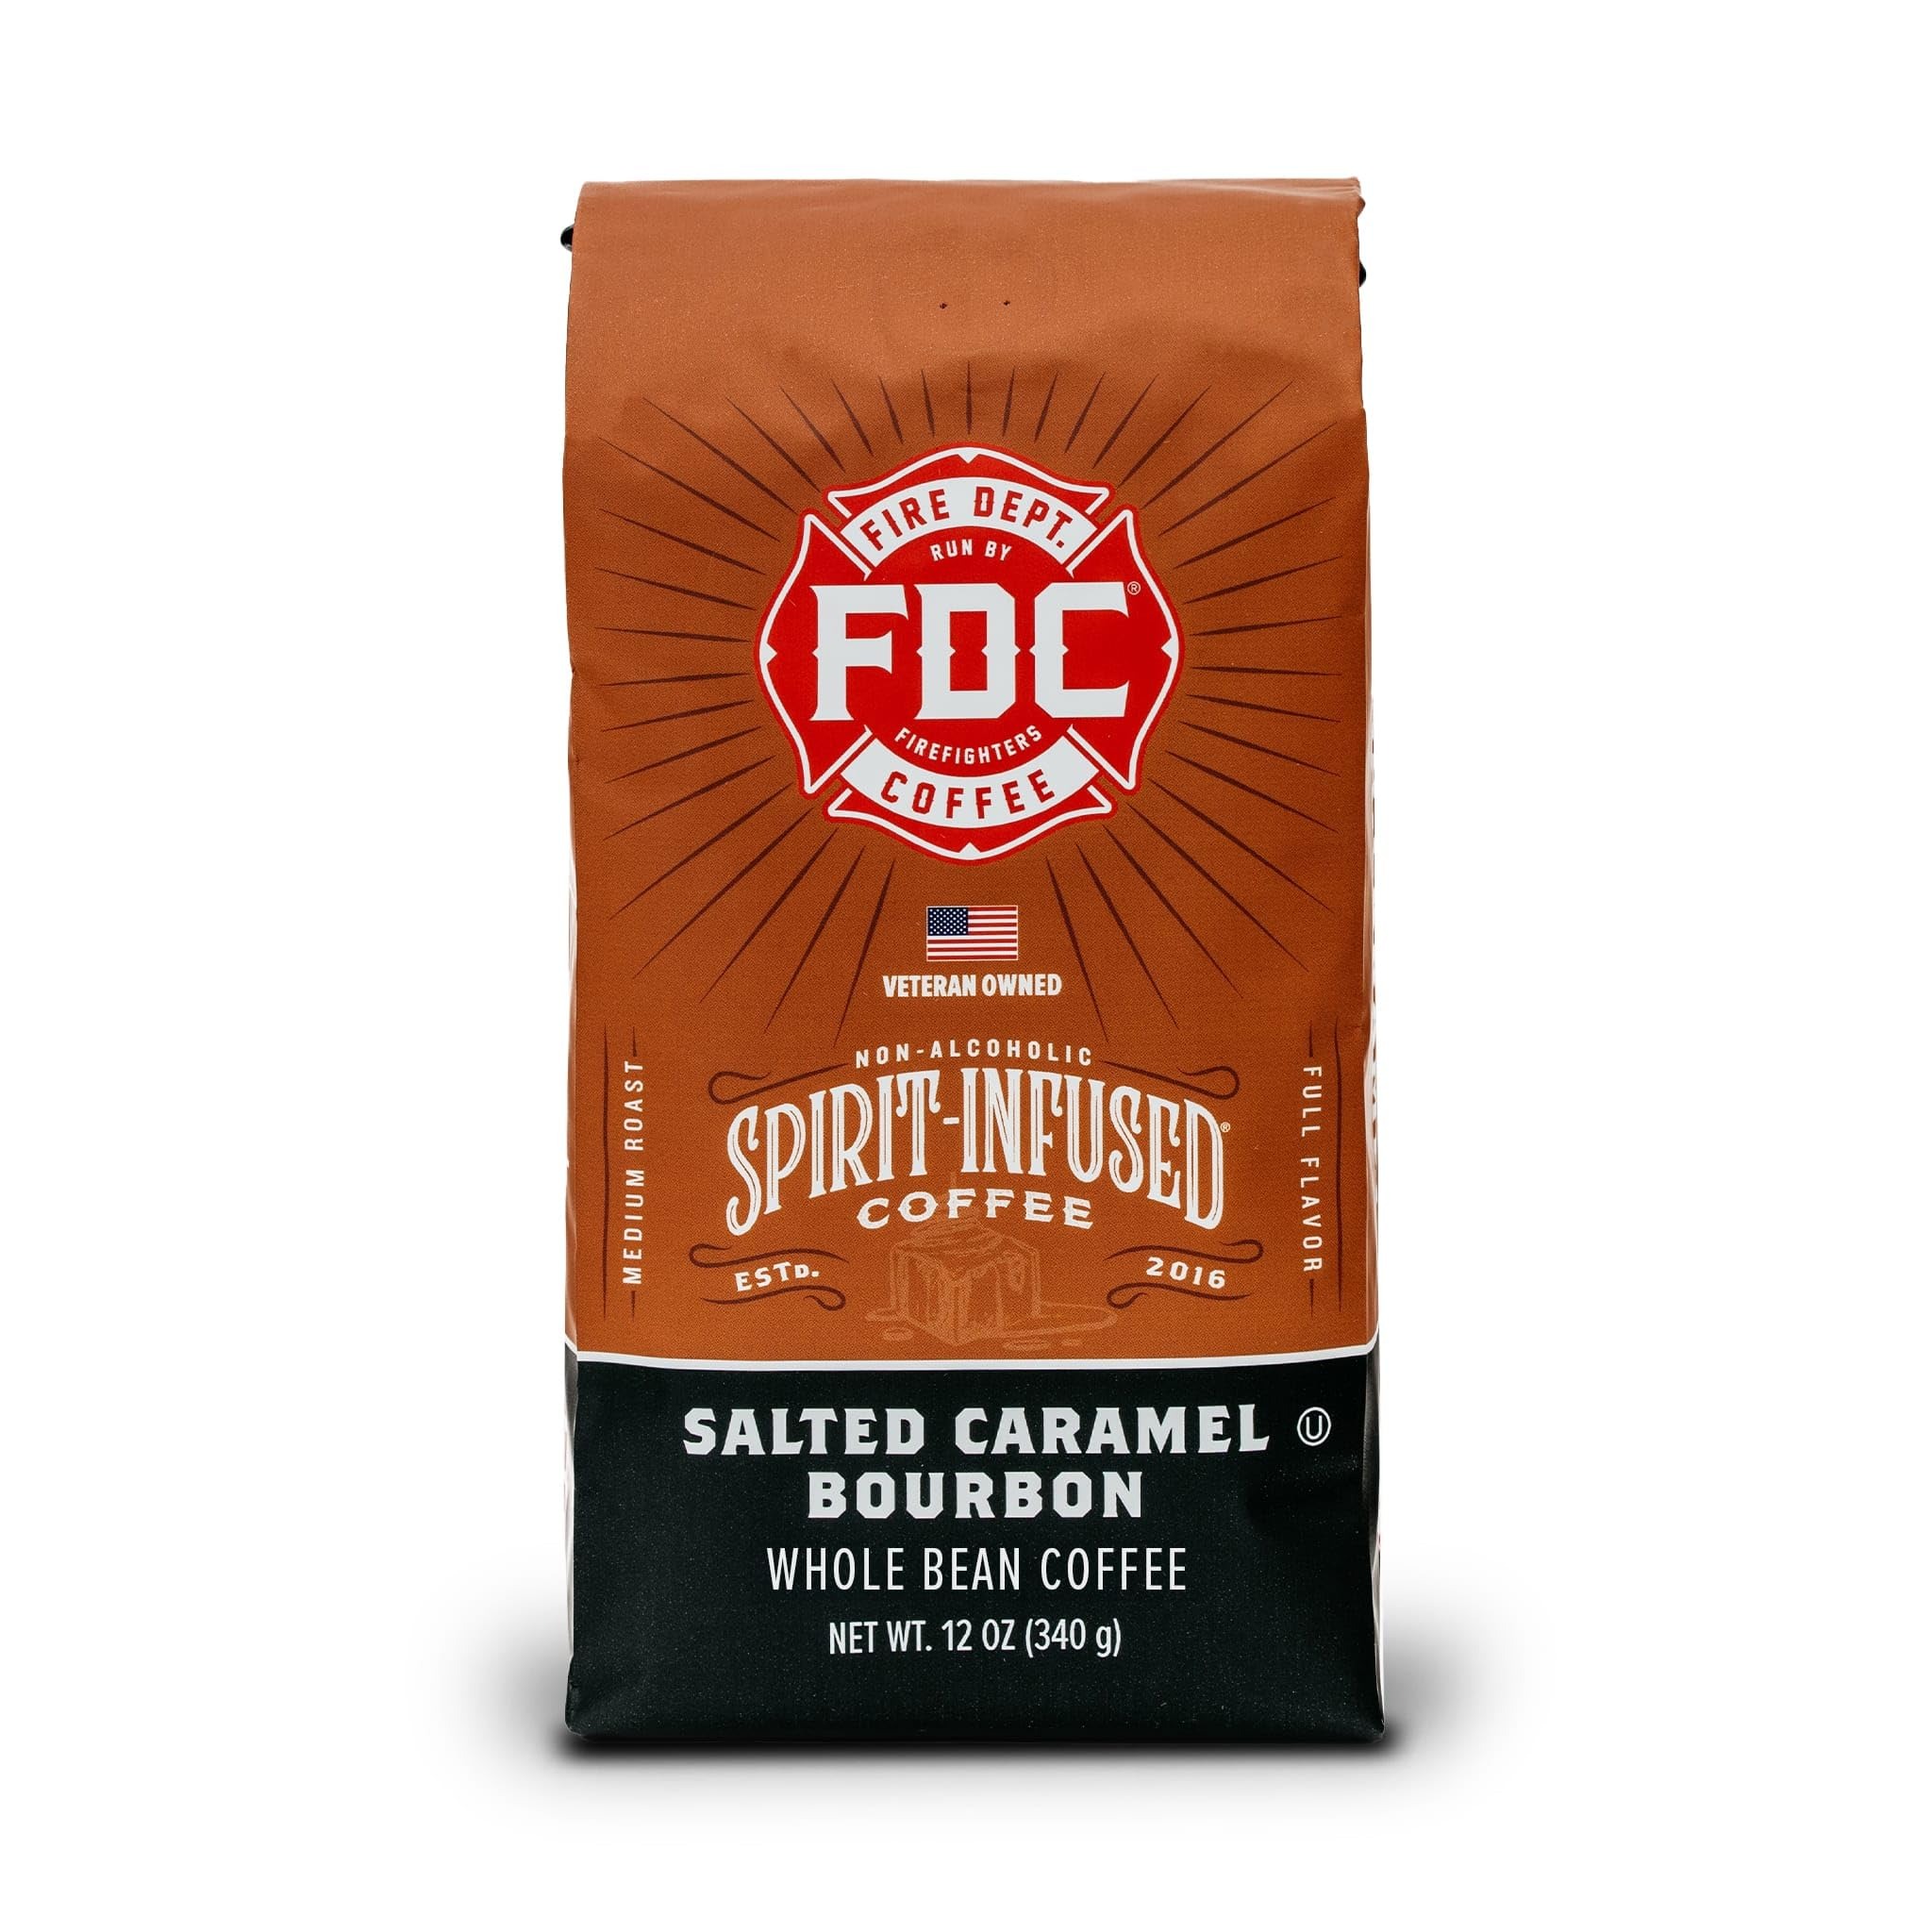
Item Name: Fire Department Coffee - Salted Caramel Bourbon Coffee - Gives Back to Firefighters - Premium Bourbon Infused - Whole Bean Medium Roast - Non-Alcoholic - Roasted in the USA - Veteran Owned - 12 oz
Bullet Point 1: Salted Caramel Bourbon Infused: Enjoy the rich, buttery, and natural flavor of our Salted Caramel Bourbon coffee that finishes with a subtle hint of salt to perfectly compliment the high-quality coffee beans. Just one sip and you'll be hooked on this savory morning pick-me-up, or after-dinner treat.
Bullet Point 2: Brand Mission: Veteran-owned and NaVOBA certified, Fire Department Coffee prioritizes giving back to our fellow firefighters and first responders who've become sick or injured while on the job. We proudly roast our beans right here in the USA, embodying the dedication and spirit of America's firefighters in every cup.
Bullet Point 3: Premium Coffee: Experience the richness of our handcrafted coffee. Small batch and roasted without sugar, preservatives, or soy, ensuring a pure and satisfying brew.
Bullet Point 4: All-Call Brewing Compatibility: Whether you're gearing up for a long shift or winding down after a day of valor, our whole bean coffee is your go-to. Perfectly ground for a drip coffee maker, our coffee ensures you’re always prepared, no matter the call.
Bullet Point 5: 100% SATISFACTION: We guarantee 100% satisfaction with your Salted Caramel Bourbon Infused Coffee. Should you find yourself less than delighted, please don't hesitate to reach out to us. Our dedicated team is ready and eager to assist you in any way possible. We sincerely appreciate your support.
Product Description: Bring a little sweetness to your mug with the limited edition, Salted Caramel Bourbon Infused Coffee. Enjoy the rich, buttery, and natural flavor of caramel that finishes with a subtle hint of salt to perfectly compliment the high-quality coffee beans. Just one sip and you'll be hooked on this savory morning pick-me-up, or after-dinner treat.
Value: 12.0
Unit: Ounce

Price: 14.99